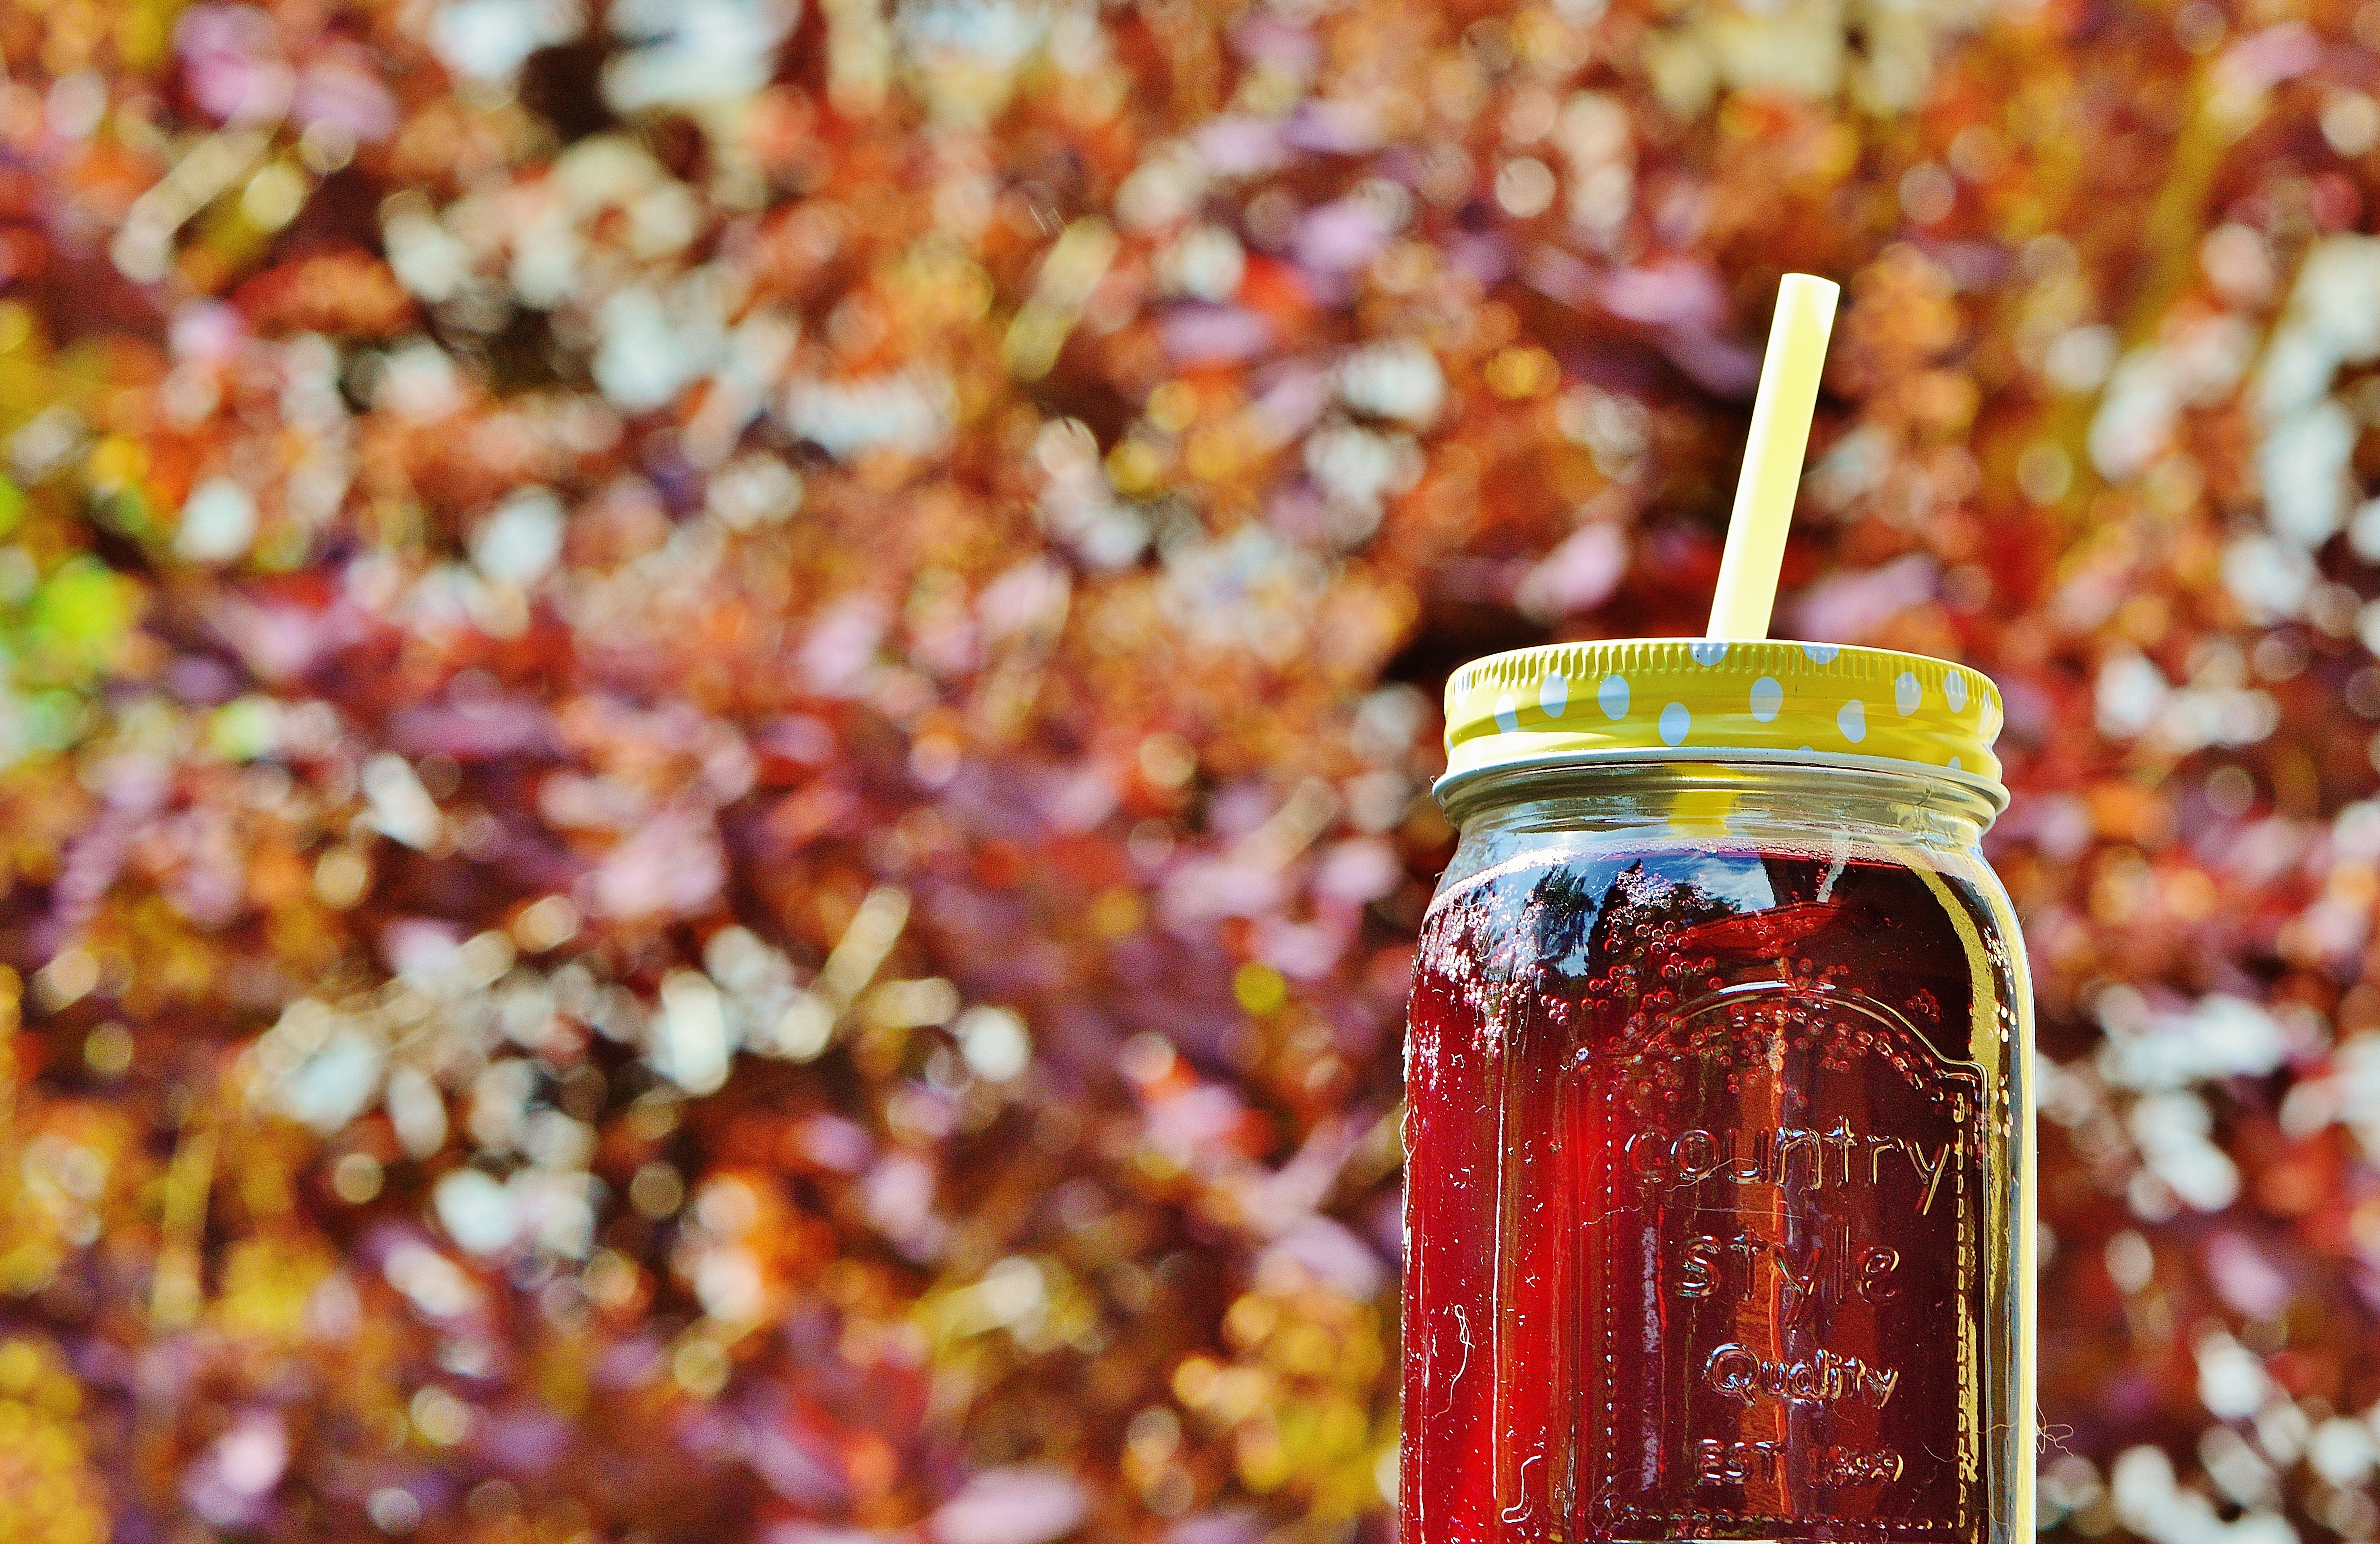
cold, liquid, plant, fruit, glass, summer, food, produce, autumn, drink, lid, straw, sparkling, refreshment, erfrischungsgetr nk